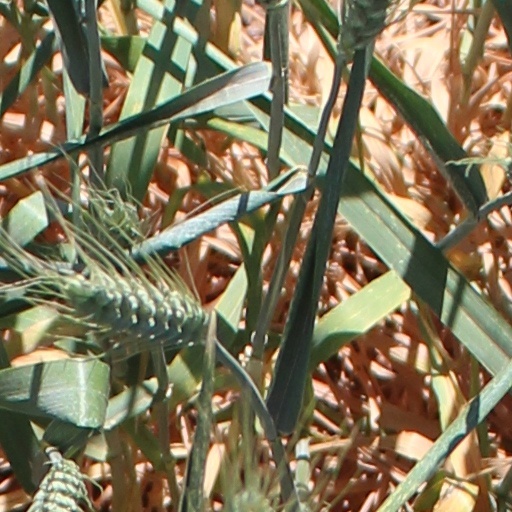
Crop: wheat